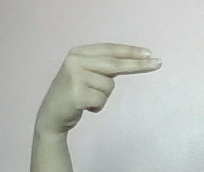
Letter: ain